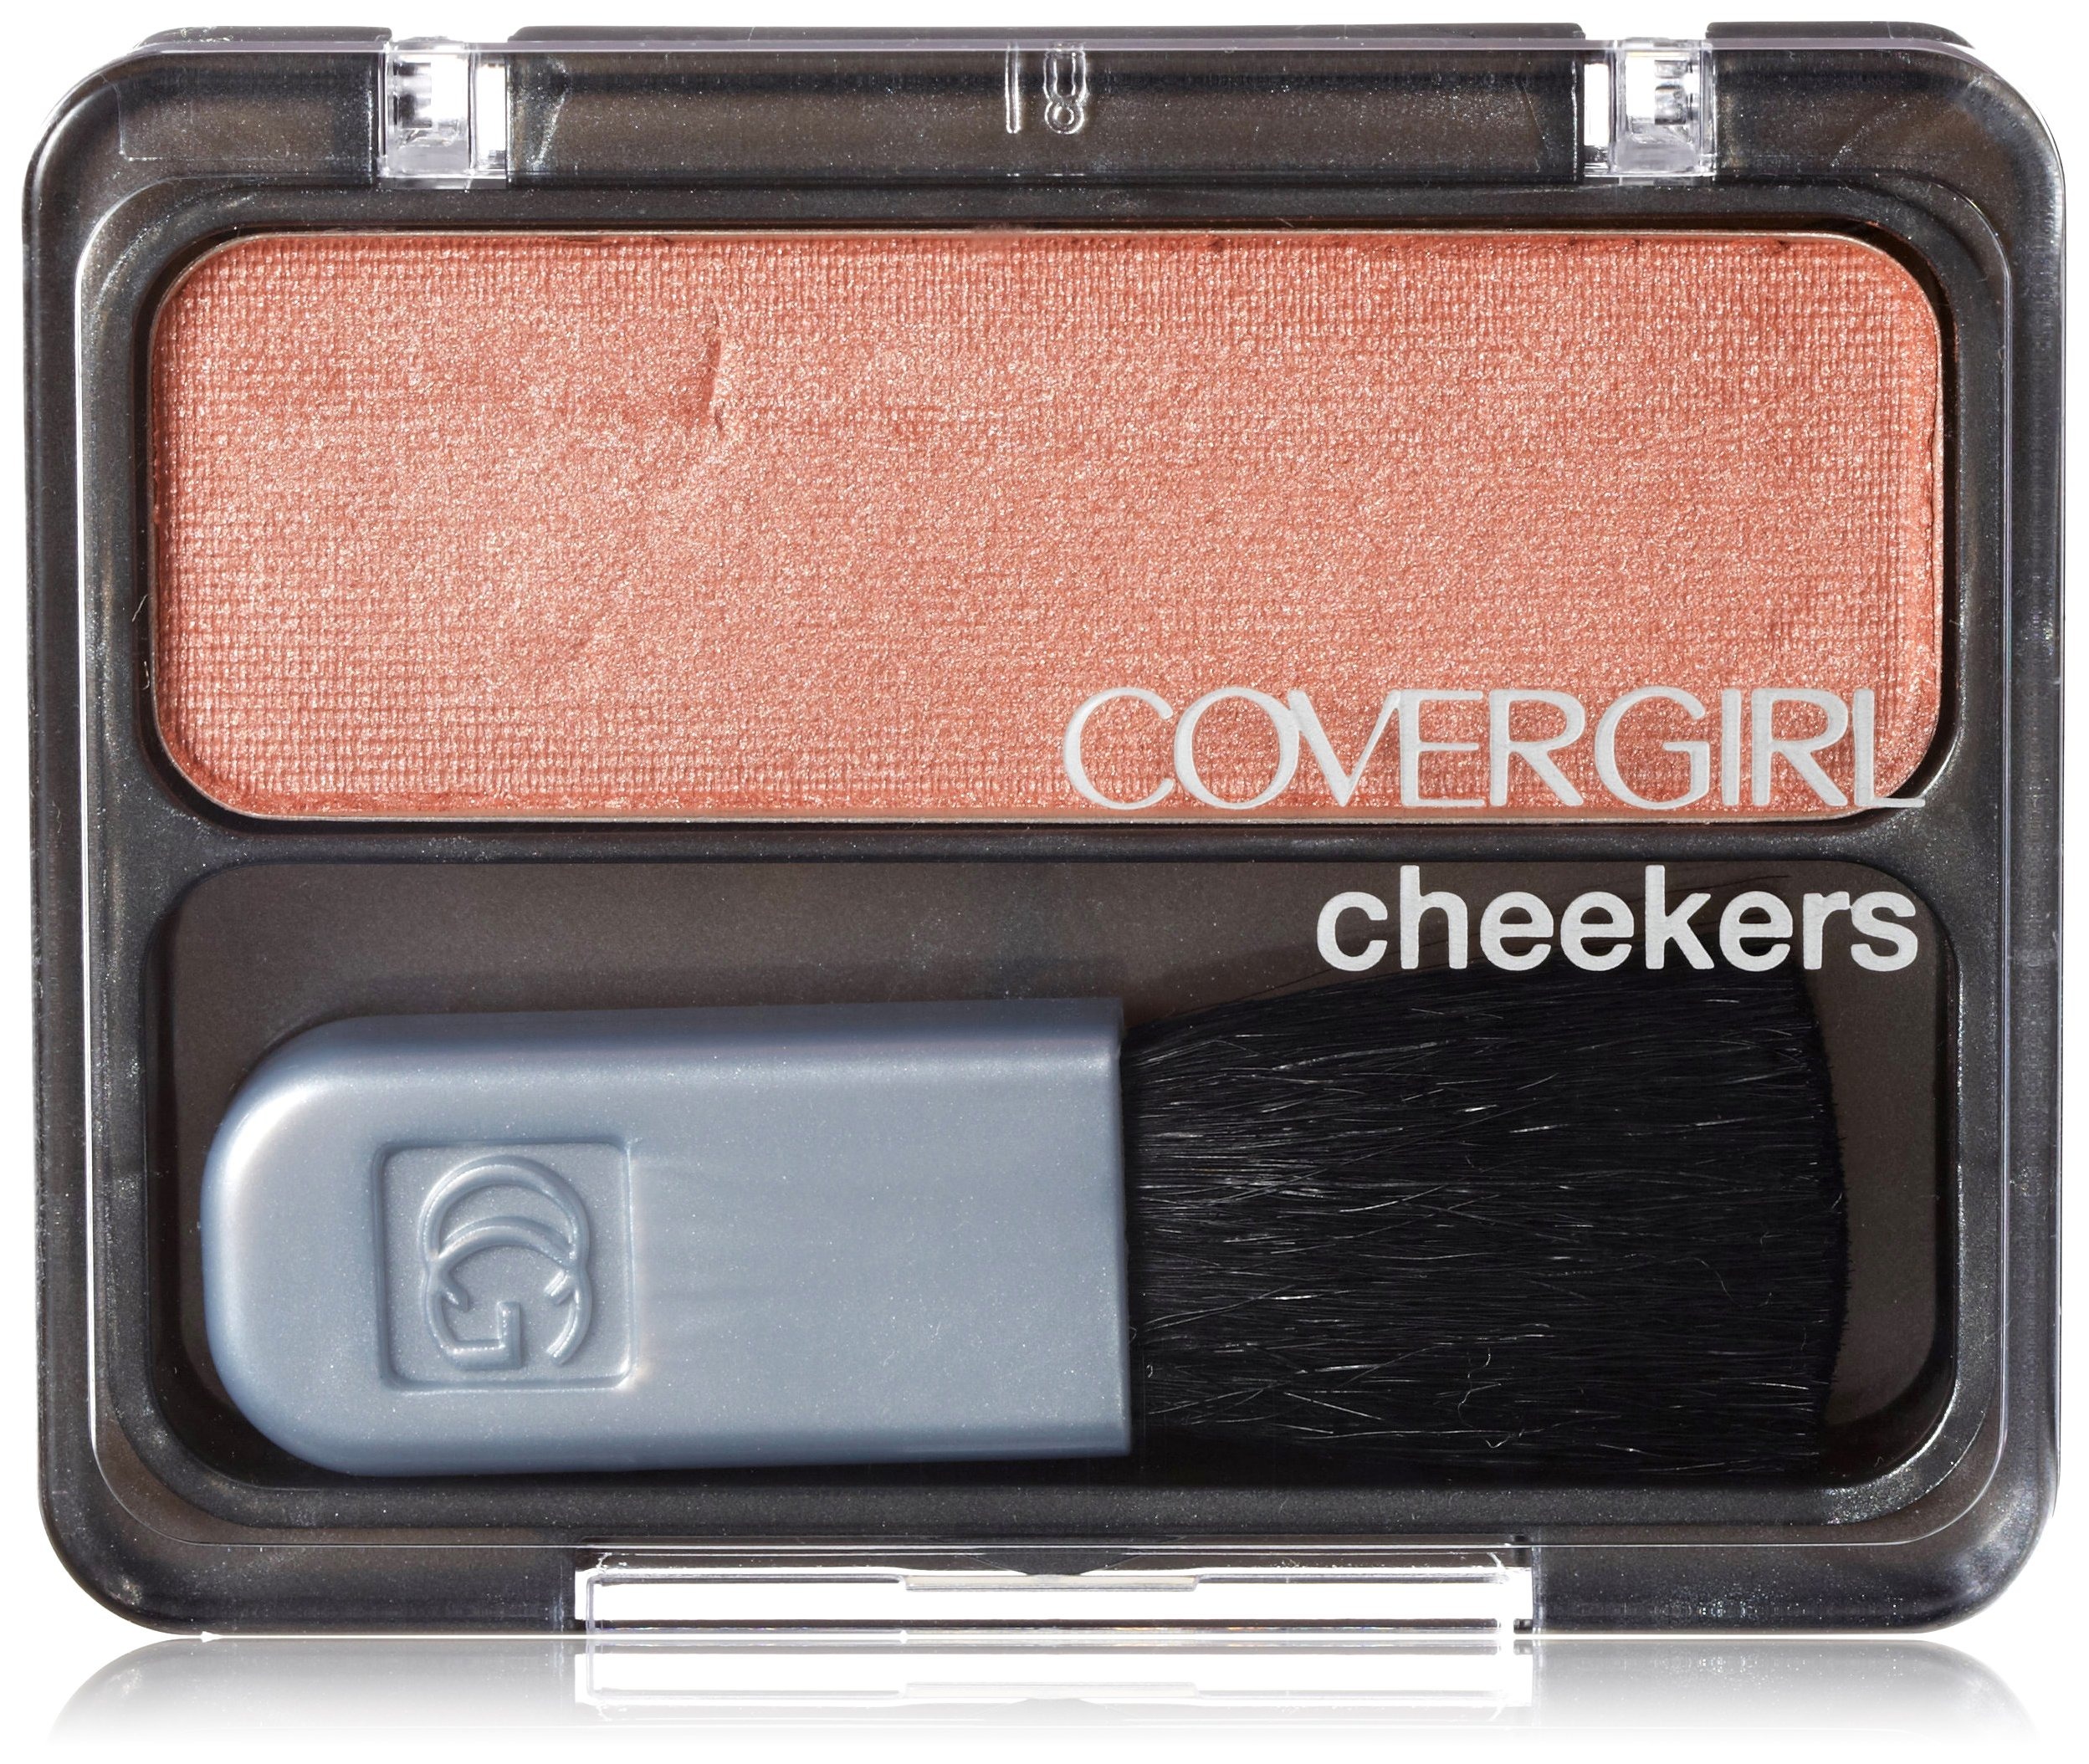
Item Name: CoverGirl Cheekers Blush, Soft Sable 120, 0.12 Ounce
Bullet Point 1: Stays natural for hours
Bullet Point 2: Easy & natural
Bullet Point 3: Lightweight
Bullet Point 4: Dermatologically tested
Value: 0.12
Unit: Ounce

Price: 7.46